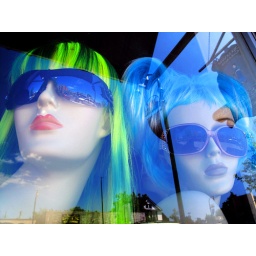
Sunday morning, waiting for the bike shop to open up on Lyndale street in Minneapolis. June, 2009.